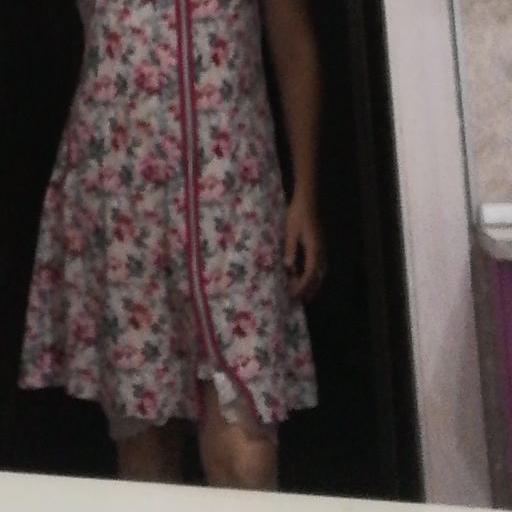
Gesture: no_gesture